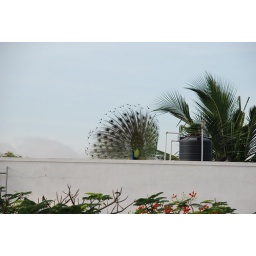
A peacock with its tailfeathers spread out, on the roof of the house in Coimbatore.